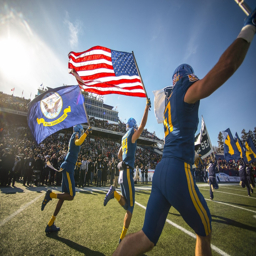
american football team run onto the football field holding flags .